Fokker Dr.I

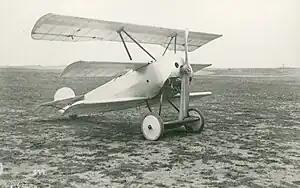
Fokker V.4 prototype

In February 1917, the Sopwith Triplane began to appear over the Western Front. Despite its single Vickers machine gun armament, the Sopwith swiftly proved itself superior to the more heavily armed Albatros fighters then in use by the "Luftstreitkräfte". In April 1917, Anthony Fokker viewed a captured Sopwith Triplane while visiting "Jasta" 11. Upon his return to the Schwerin factory, Fokker instructed Reinhold Platz to build a triplane, but gave him no further information about the Sopwith design. Platz responded with the V.4, a small, rotary-powered triplane with a steel tube fuselage and thick cantilever wings, first developed during Fokker's government-mandated collaboration with Hugo Junkers. Initial tests revealed that the V.4 had unacceptably high control forces resulting from the use of unbalanced ailerons and elevators.